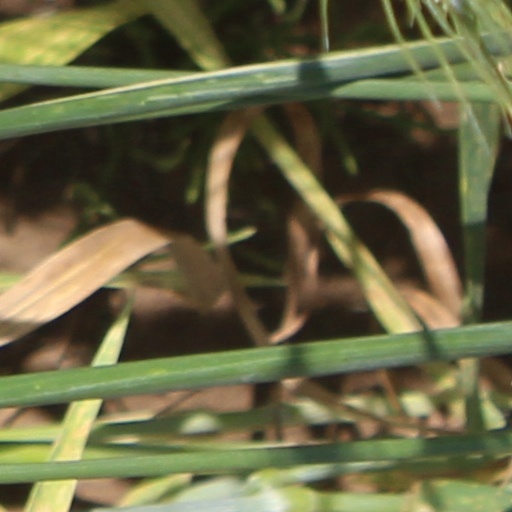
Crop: wheat